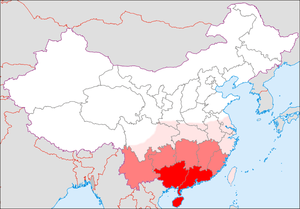
La Chine du Sud, ou parfois sud de la Chine, est une zone géographique qui couvre la région méridionale de la Chine. Cette région comprend différentes provinces selon le contexte.